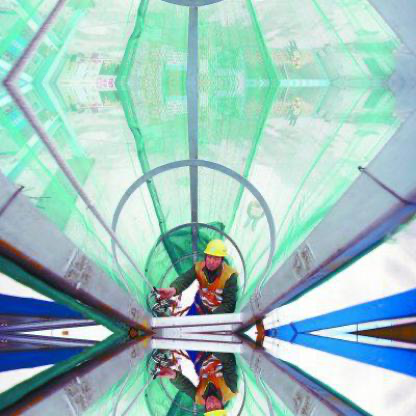
Objects in the image:
label: helmet
label: helmet